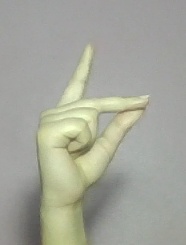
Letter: ta